Tomimoto Kenkichi

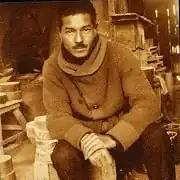
Kenkichi Tomimoto

He received a commission to design a large Japanese-lacquered zelkova shelf called “kingin-sai kazari tsubo” for the "Ume-no-Ma" audience room of Tokyo Imperial Palace.